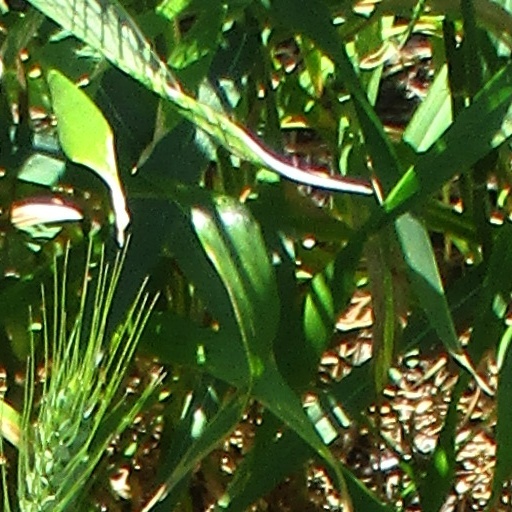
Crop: wheat